Kajberunik

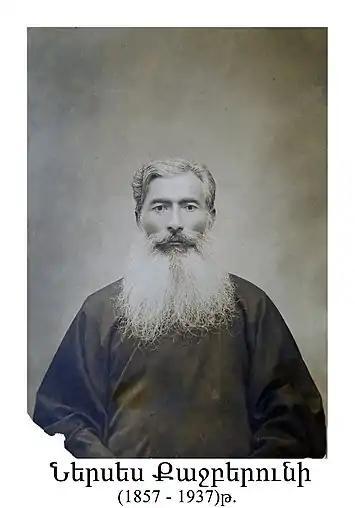

Kajberunik was part of the Arshakuni Kingdom until its fall in the year 428 AD. It was known as a resting area for the younger members of the royal family. Kajberuniq was later integrated into Turuberan Province under the Greater Armenian Kingdom of Bagratuni. The Kajberuni princely family contributed arms and warriors in the Battle of Avarayr against the Persians in 451 AD under the leadership of Nerseh Kajberuni – who was killed during the battle along with seven other members of the family.